Karen (film)

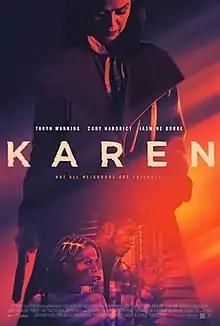
Theatrical release poster

Karen is a 2021 American black horror crime thriller film written and directed by Coke Daniels. The film stars Taryn Manning, Cory Hardrict, Jasmine Burke, Roger Dorman, Brandon Sklenar, and Gregory Alan Williams. The title is a reference to the "Karen" stereotype in American popular culture.